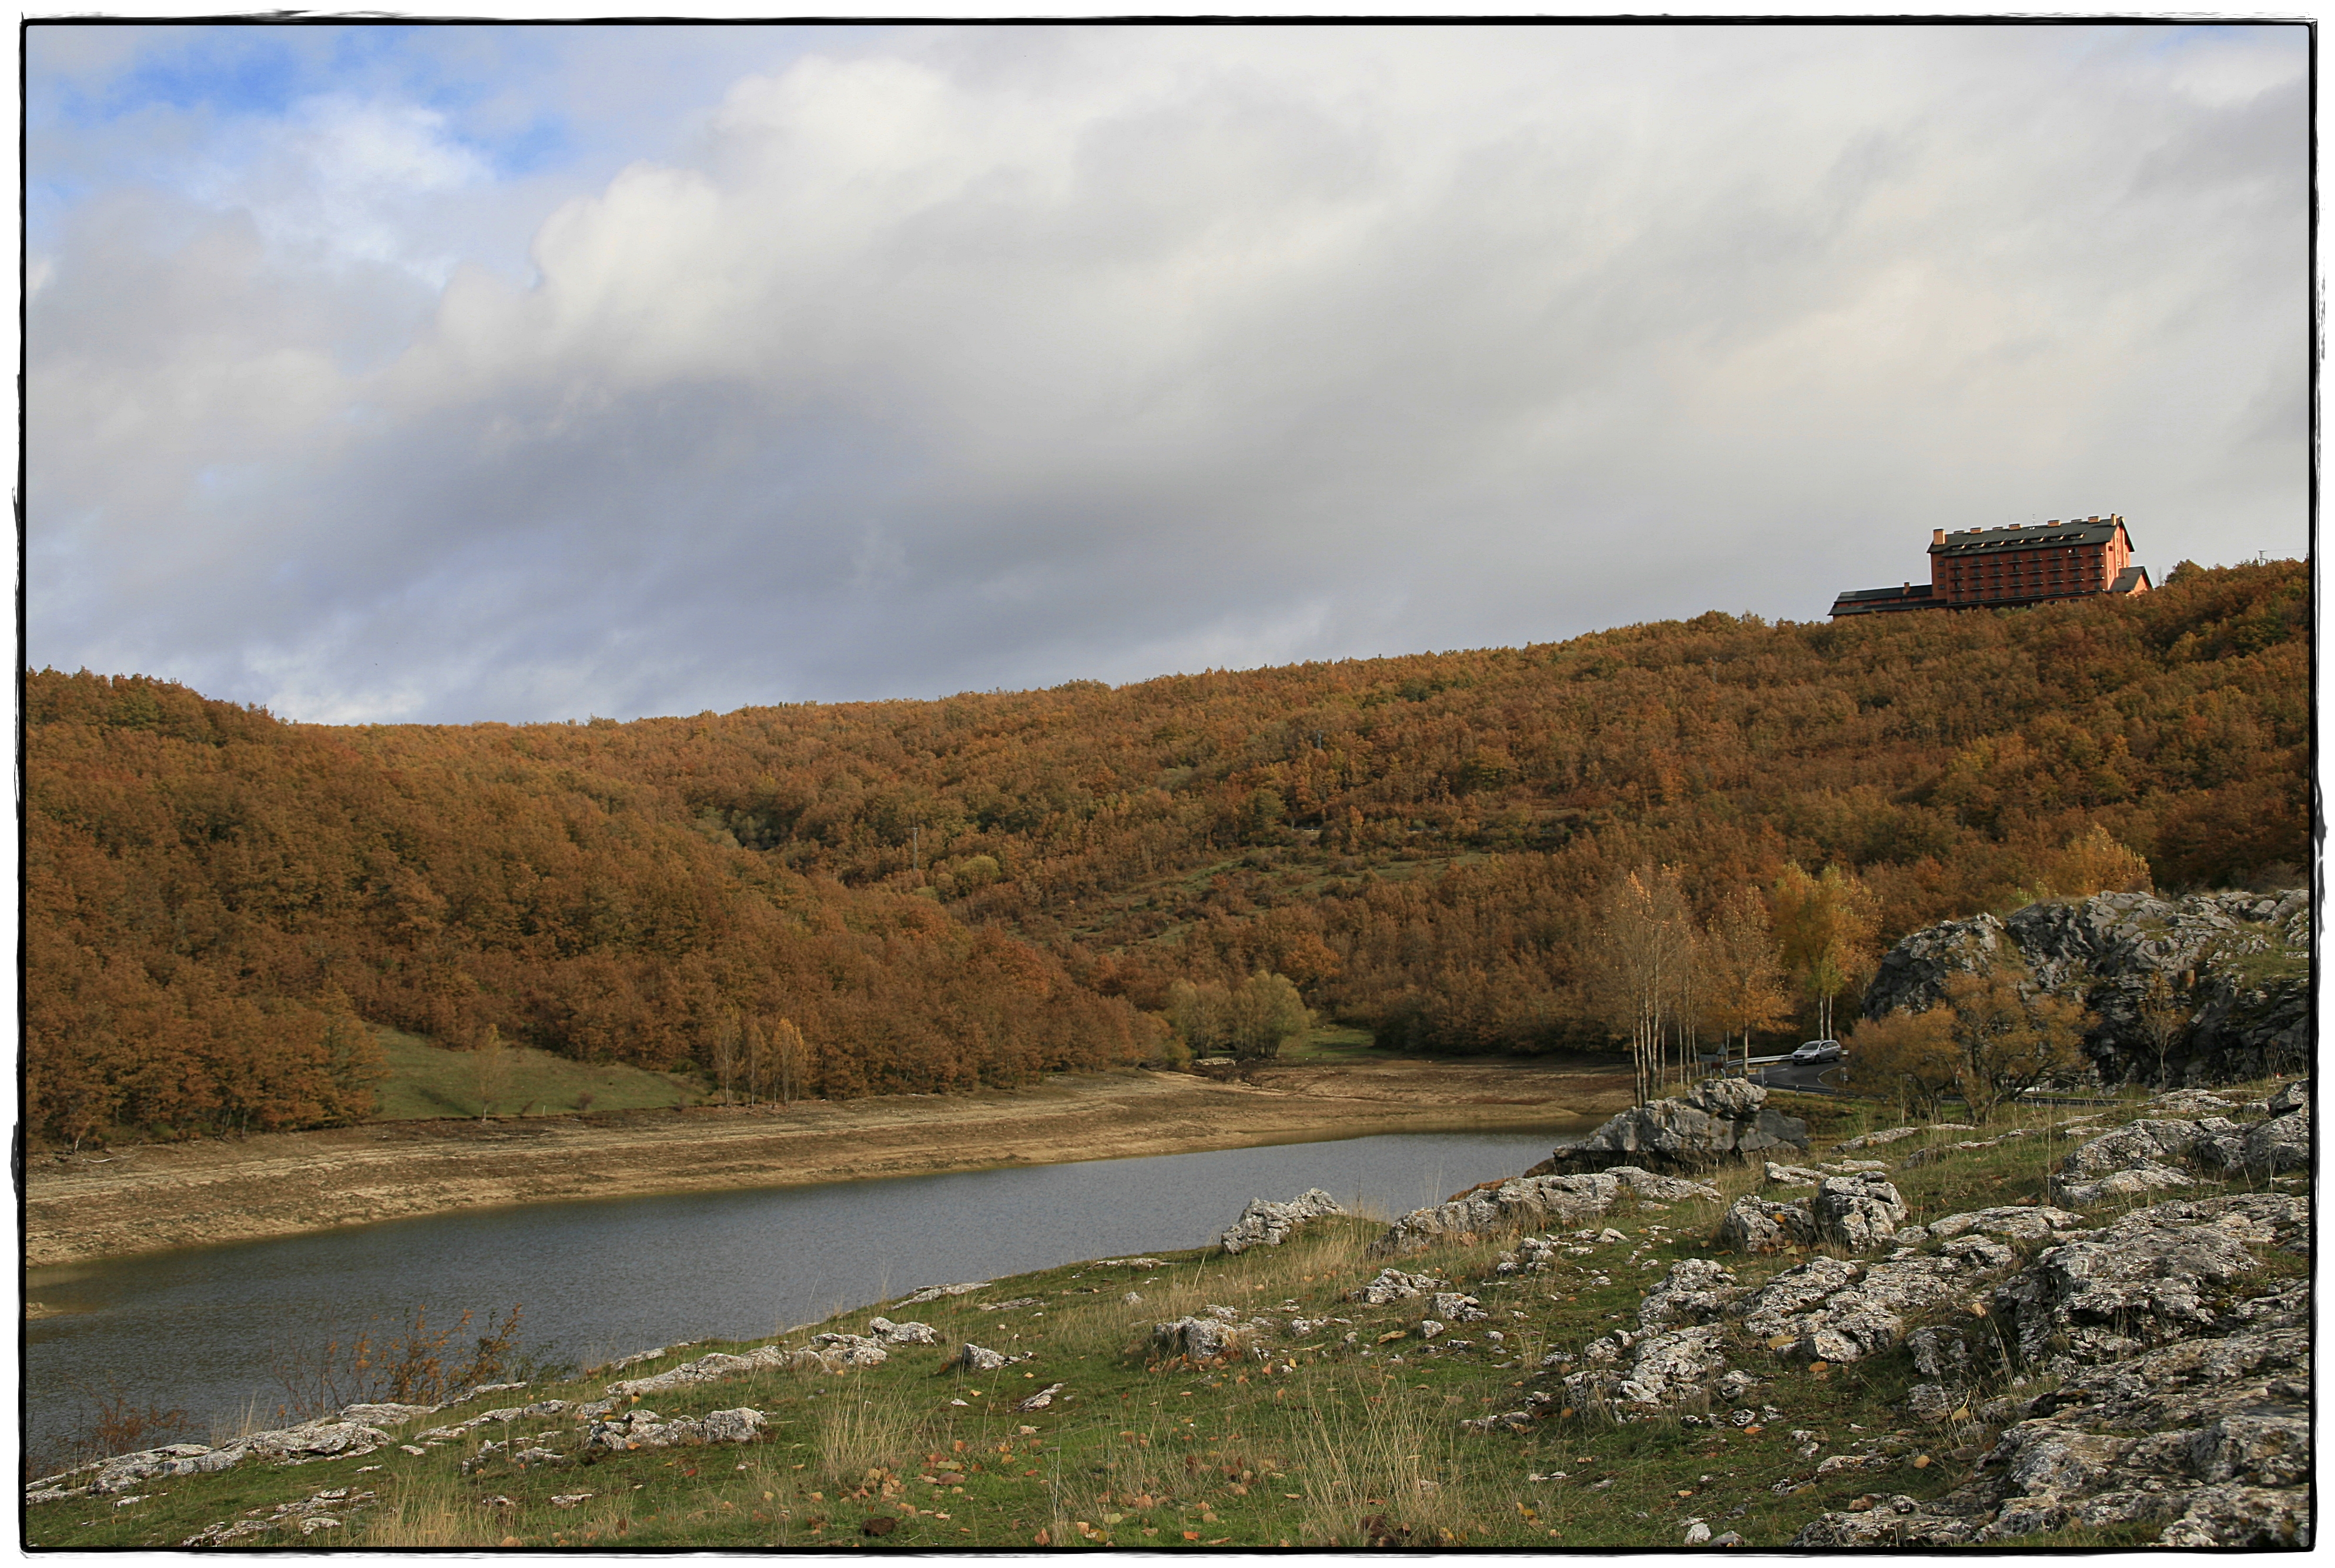
coast, wilderness, fall, lake, river, autumn, reservoir, waterway, wetland, herbst, pantano, palencia, cerveradepisuerga, ruesga, langus, tardor, falla, vallen, sonbahar, jesen, jatuh, lasku, esik, tonbe, pokles, loch, ecosystem, otono, monta apalentina, r i, d m k